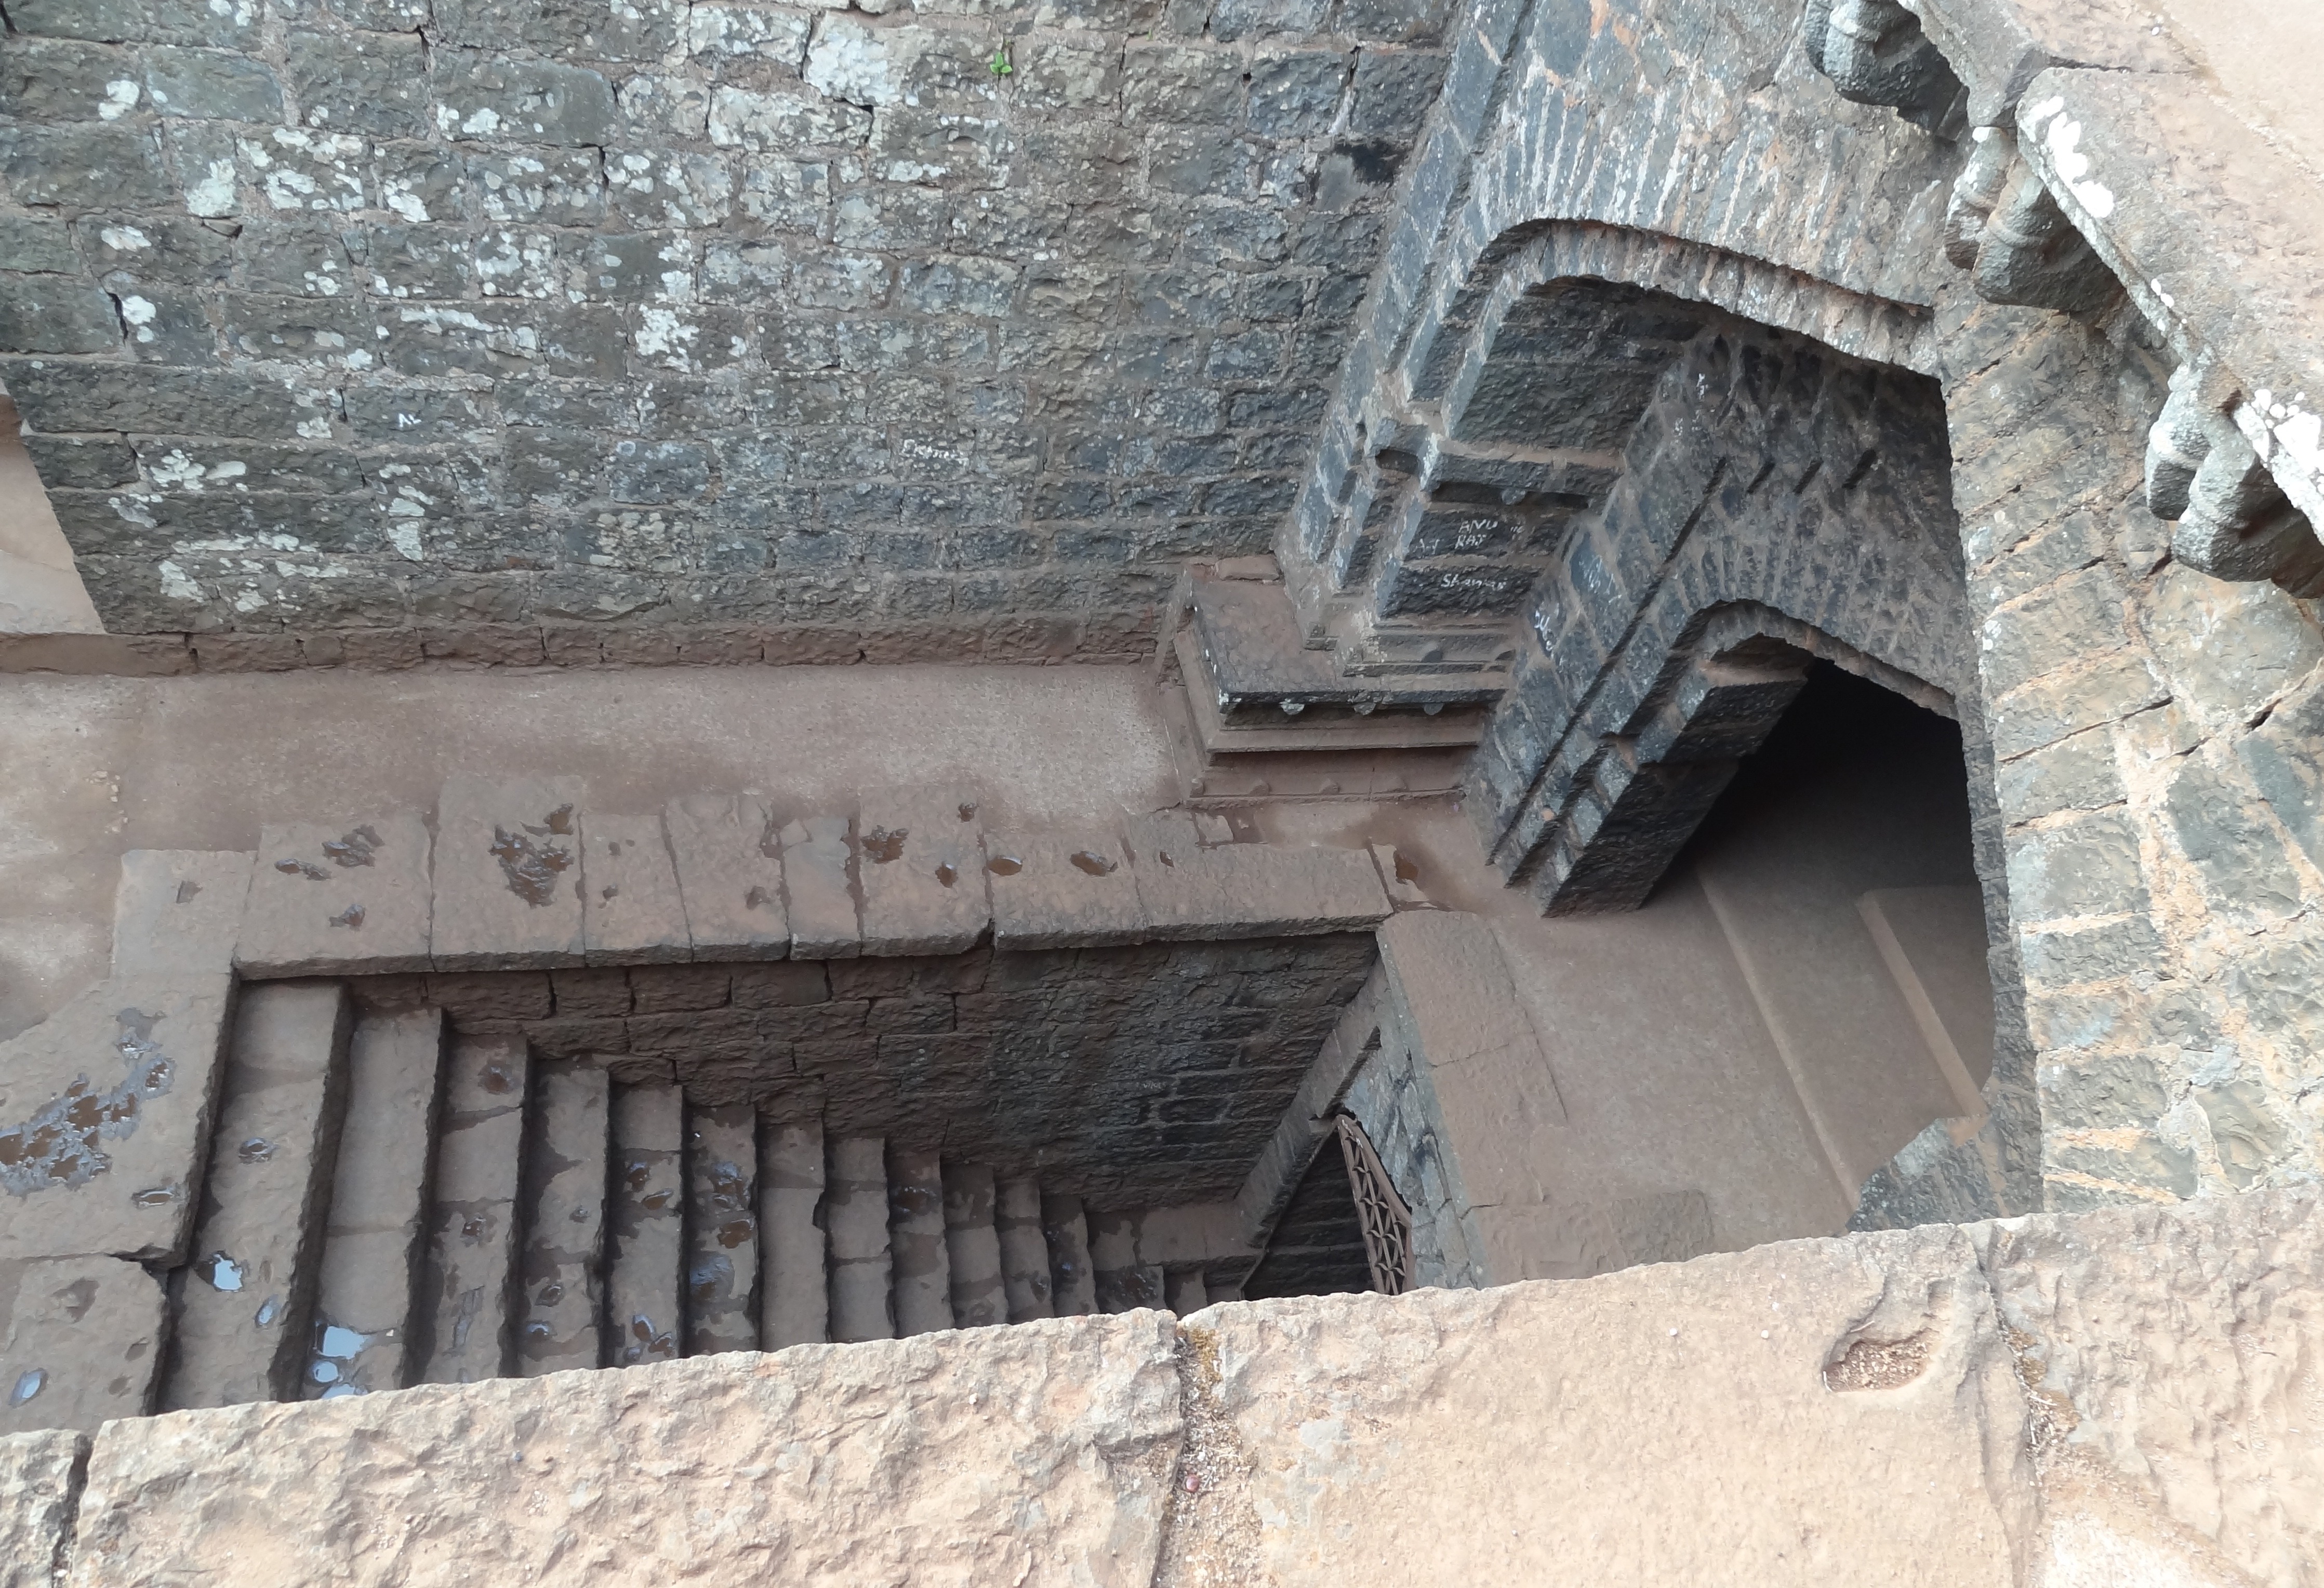
architecture, house, roof, building, wall, facade, brick, temple, stairs, ruins, history, fort, india, ancient history, secret entry, panhala, kolhapur